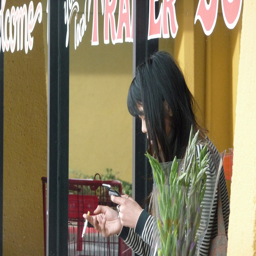
A woman smoking a cigarette and using her cell phone.
A young woman sitting outside a store smoking a cigarette.
A girl sitting outside a building with a cigarette and phone.
A woman is smoking a cigarette outside of a grocery store.
A woman is using a mobile device in front of a business.